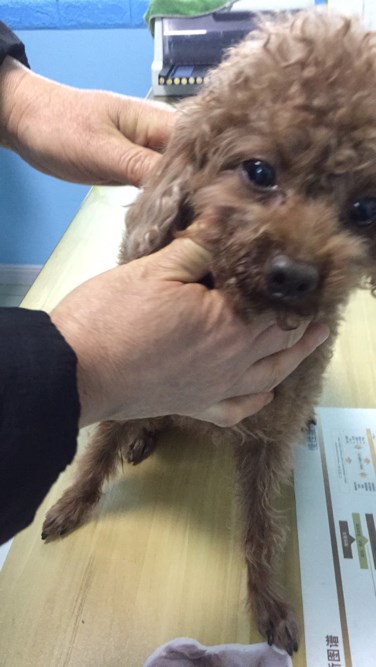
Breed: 7449-n000128-teddy